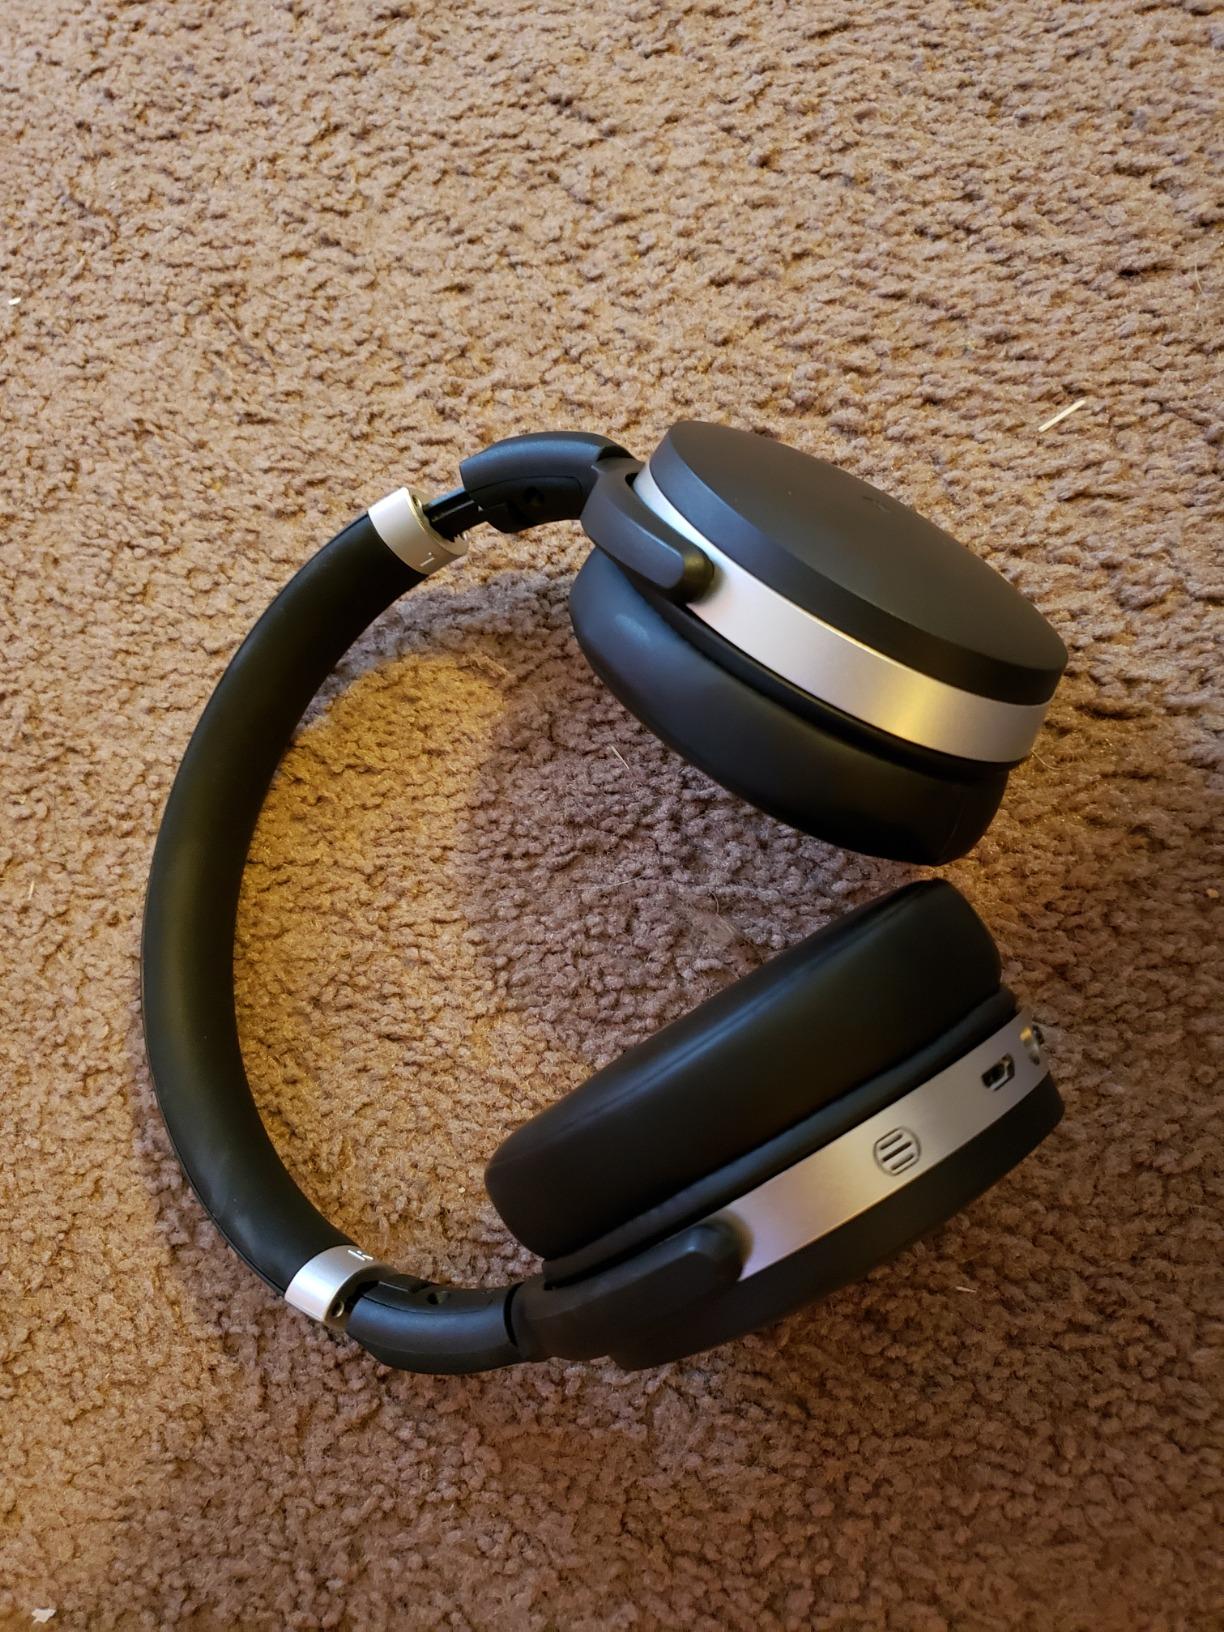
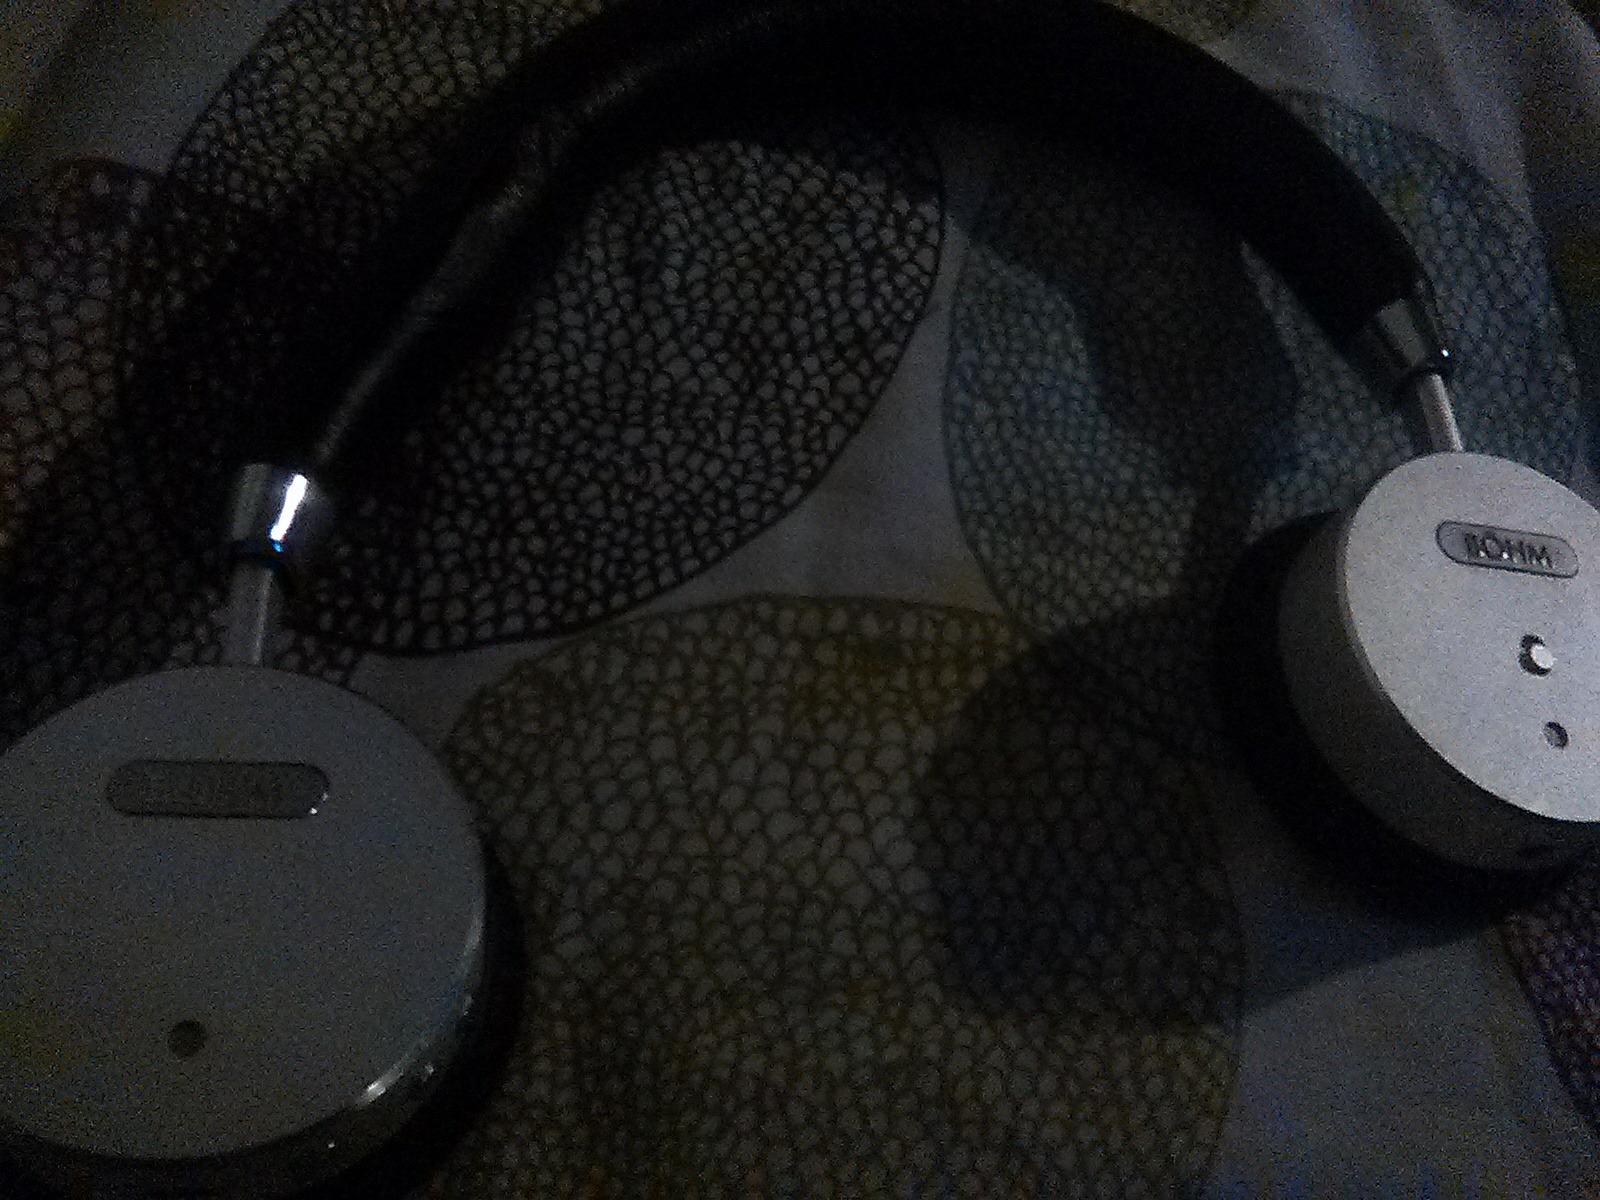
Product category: headphones
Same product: no